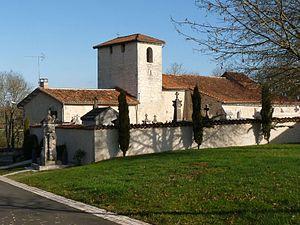
église de Souffrignac, Charente, France
Souffrignac est une commune du Sud-Ouest de la France, située dans le département de la Charente, en région Nouvelle-Aquitaine.